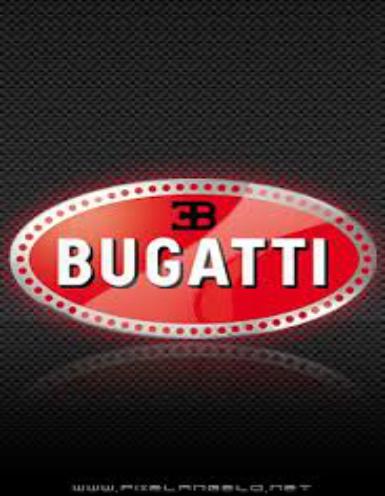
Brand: BUGATTI
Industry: Transportation